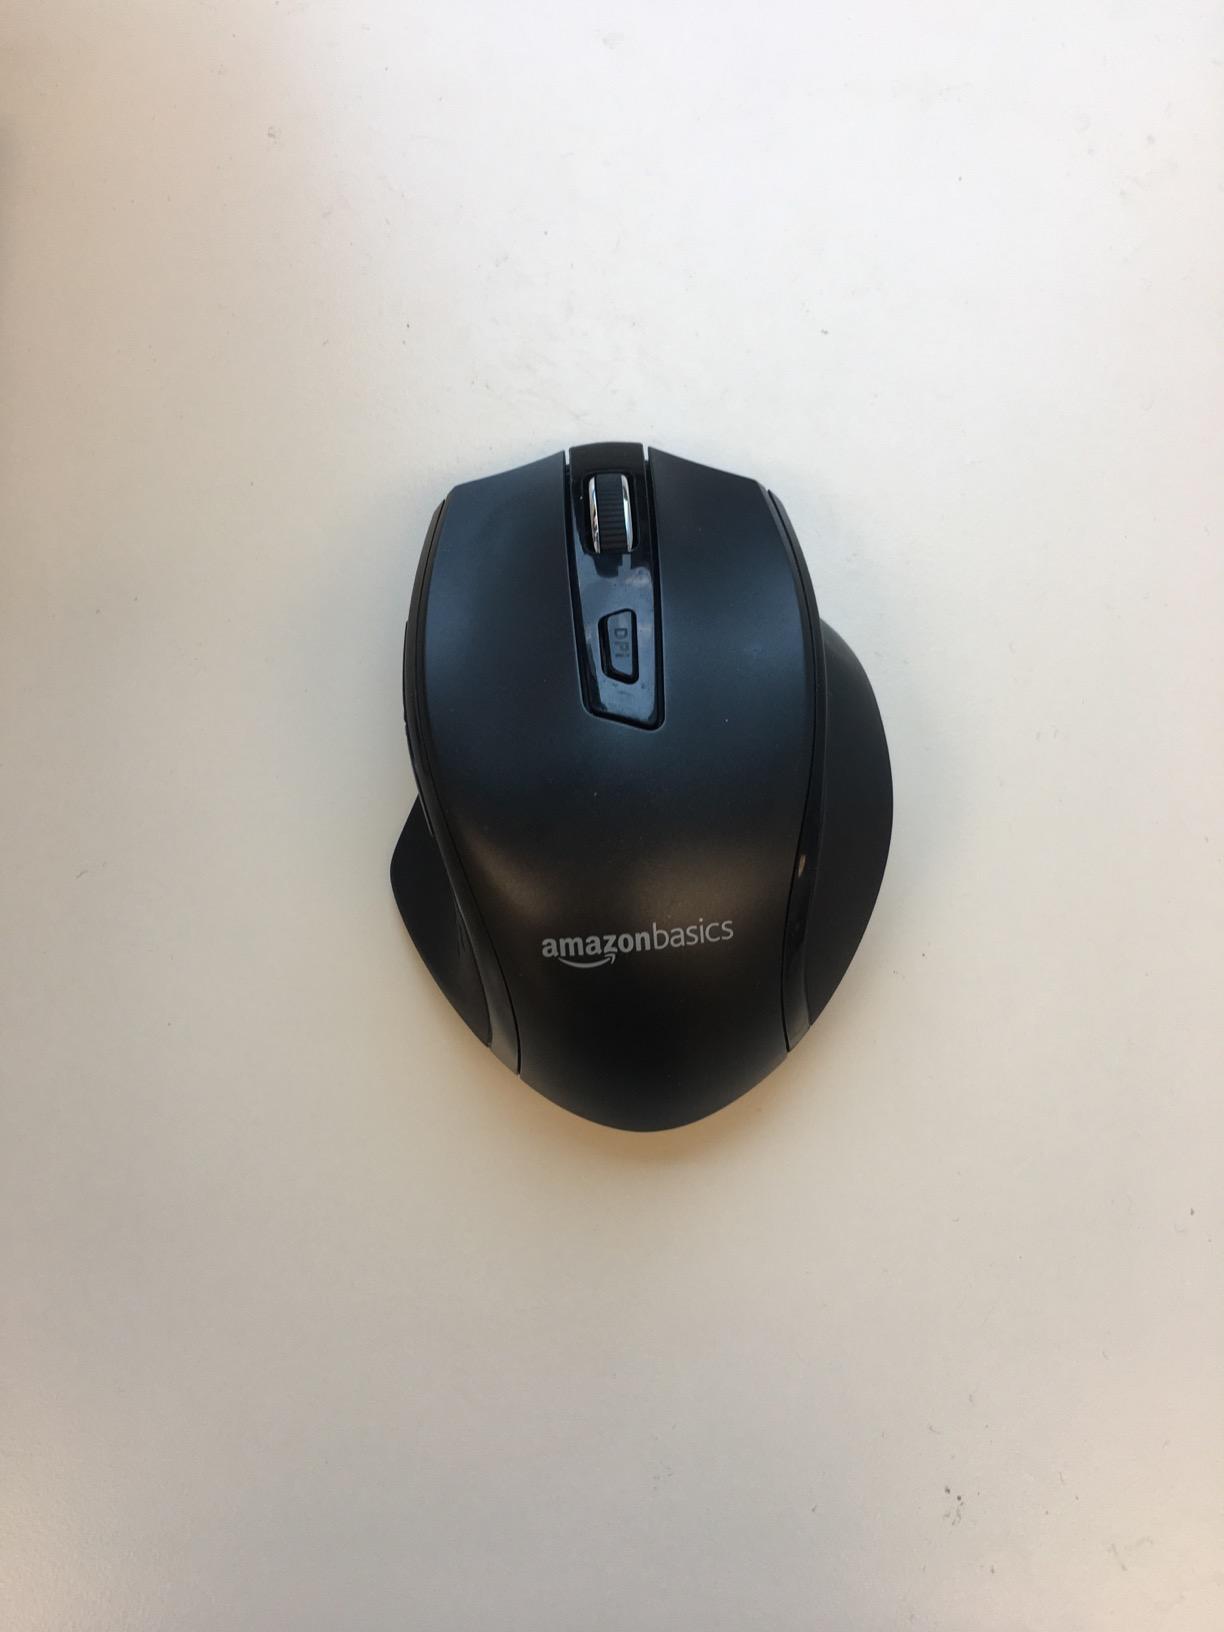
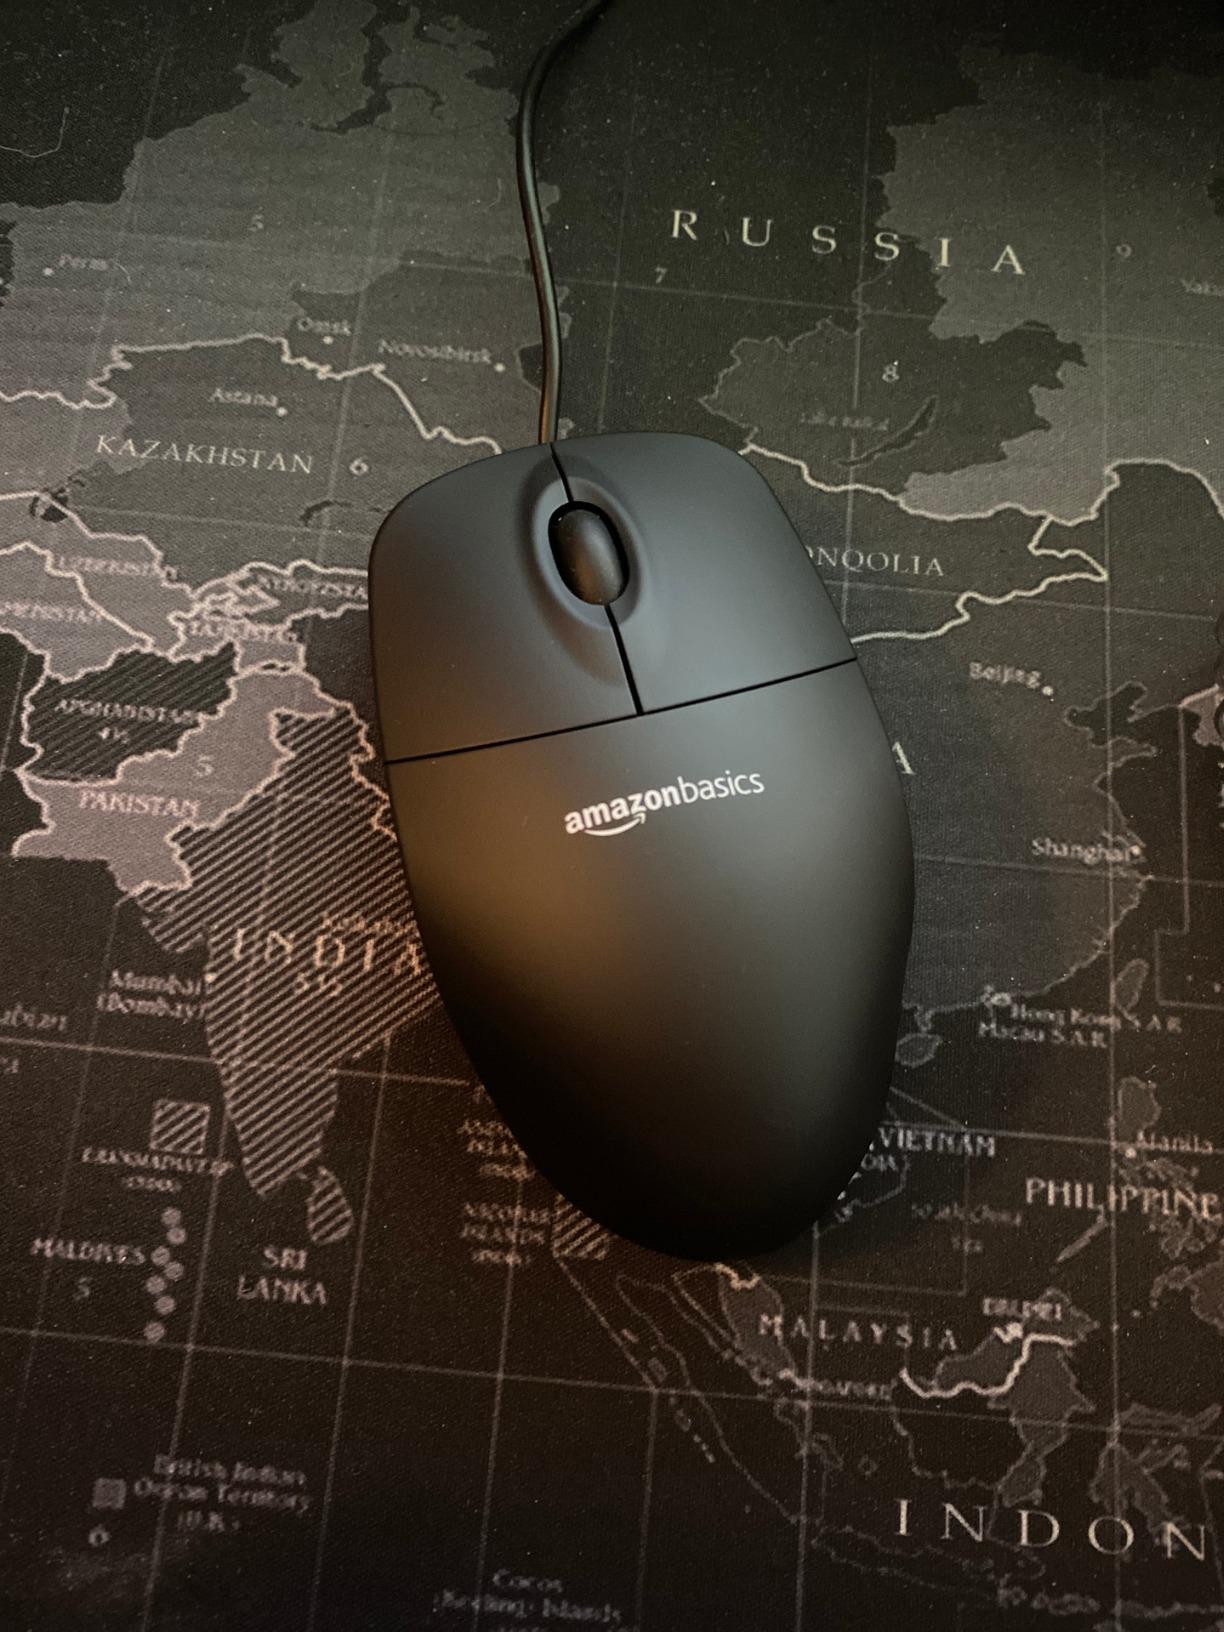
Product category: mouse
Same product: no